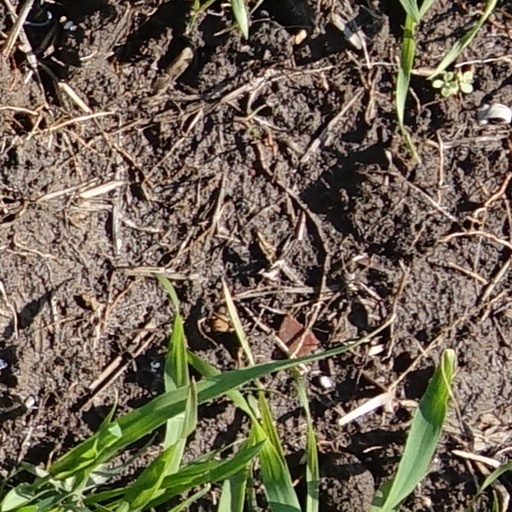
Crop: wheat